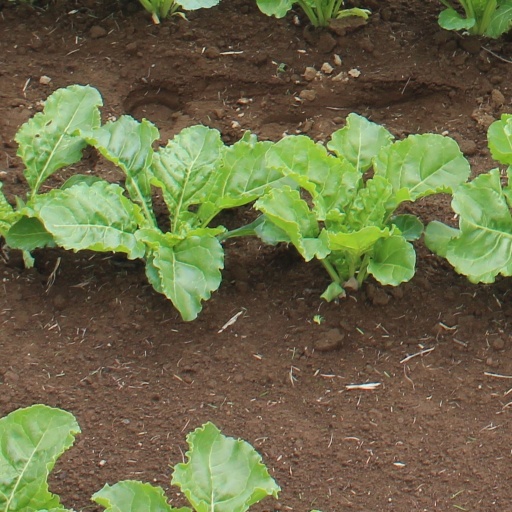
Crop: sugar beet